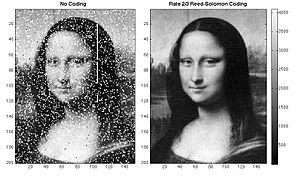
Un code correcteur est une technique de codage basée sur la redondance. Elle est destinée à corriger les erreurs de transmission d'une information sur un canal de communication peu fiable.
Le code de Reed-Solomon est un code correcteur basé sur les corps finis dont le principe est de construire un polynôme formel à partir des symboles à transmettre et de le suréchantillonner. Le résultat est alors envoyé, au lieu des symboles originaux. La redondance de ce suréchantillonnage permet au récepteur du message encodé de reconstruire le polynôme même s'il y a eu des erreurs pendant la transmission.